Maha Thiha Thura

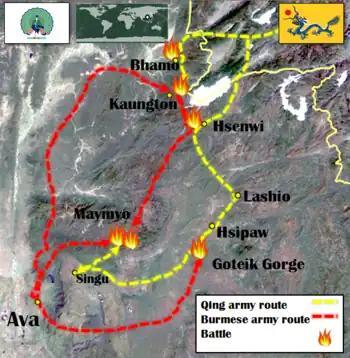
Main battle routes of the third invasion (1767–1768)

Later that year, in November, a far greater invasion force (50,000-strong), led by the elite Manchu Bannermen, invaded. Maha Thiha Thura was one of four commanders in charge of Burmese defenses— Maha Sithu (the overall commander), Ne Myo Sithu, and Balamindin. But the Burmese were unaware of the much bigger Chinese strength, and did not have the numbers to defend a much larger invasion force. (The main army of Maha Sithu had only about 7000 men.) Maha Thiha Thura's smaller army was assigned to attack Hsenwi, which the Qing had seized and now set up as a supply depot. In December, Maha Sithu's main army was crushed by the 15,000-strong Bannerman army commanded by Gen. Ming Rui (son-in-law of the emperor) at the battle of Goteik Gorge. Maha Thiha Thura's attempt to retake Hsenwi, defended by 5000 Bannermen, also failed.